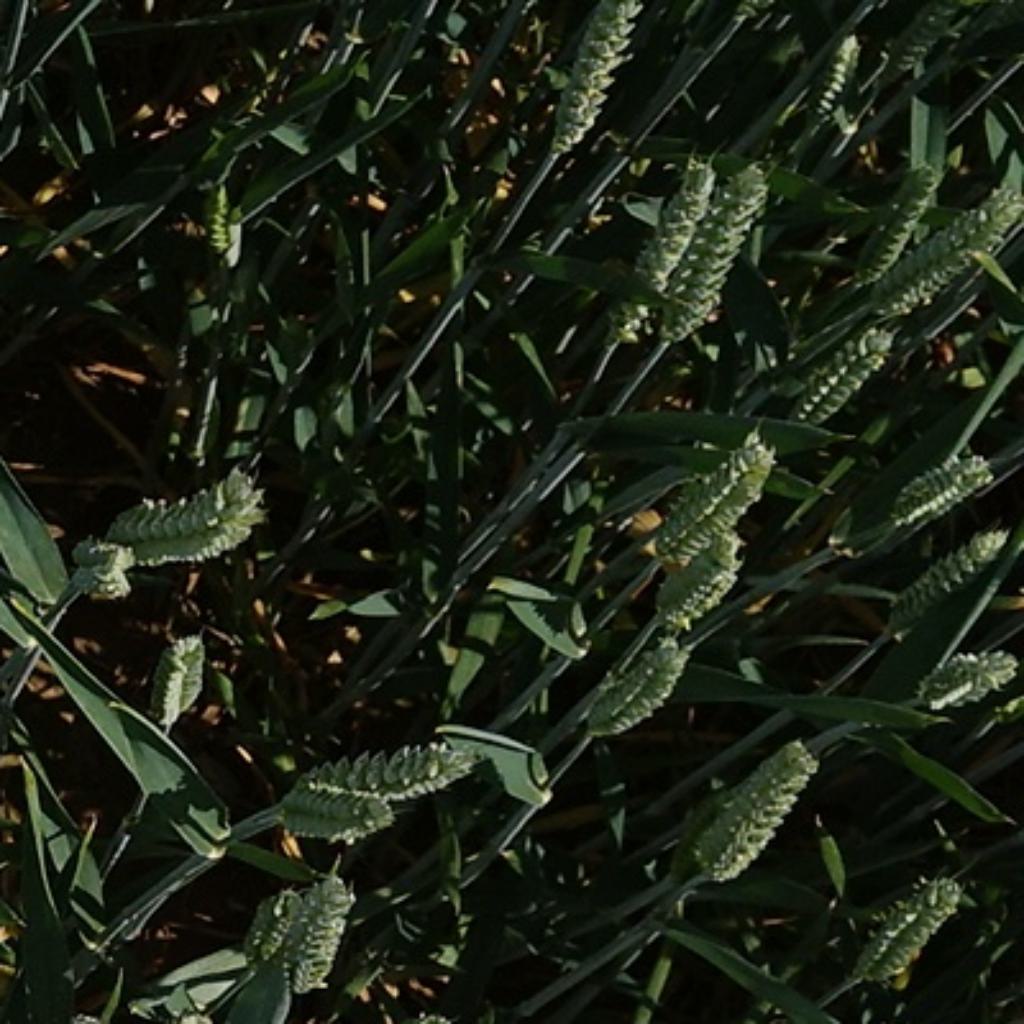
Country: France
Location: VLB
Wheat development stage: Filling